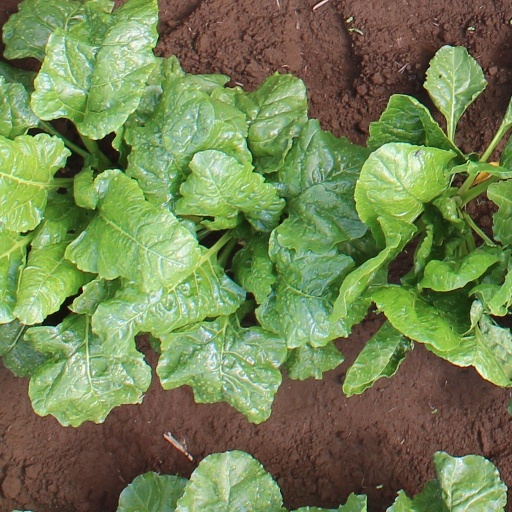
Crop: sugar beet